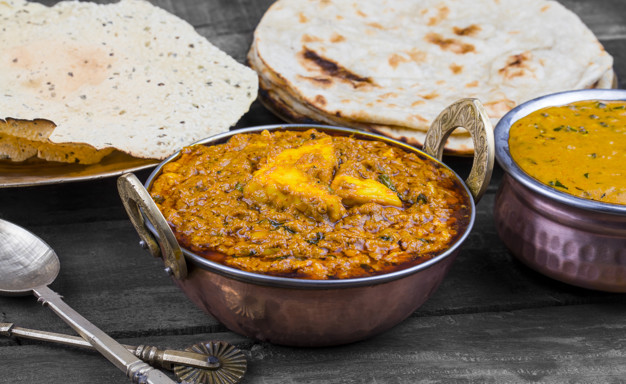
Dish: kadai_paneer